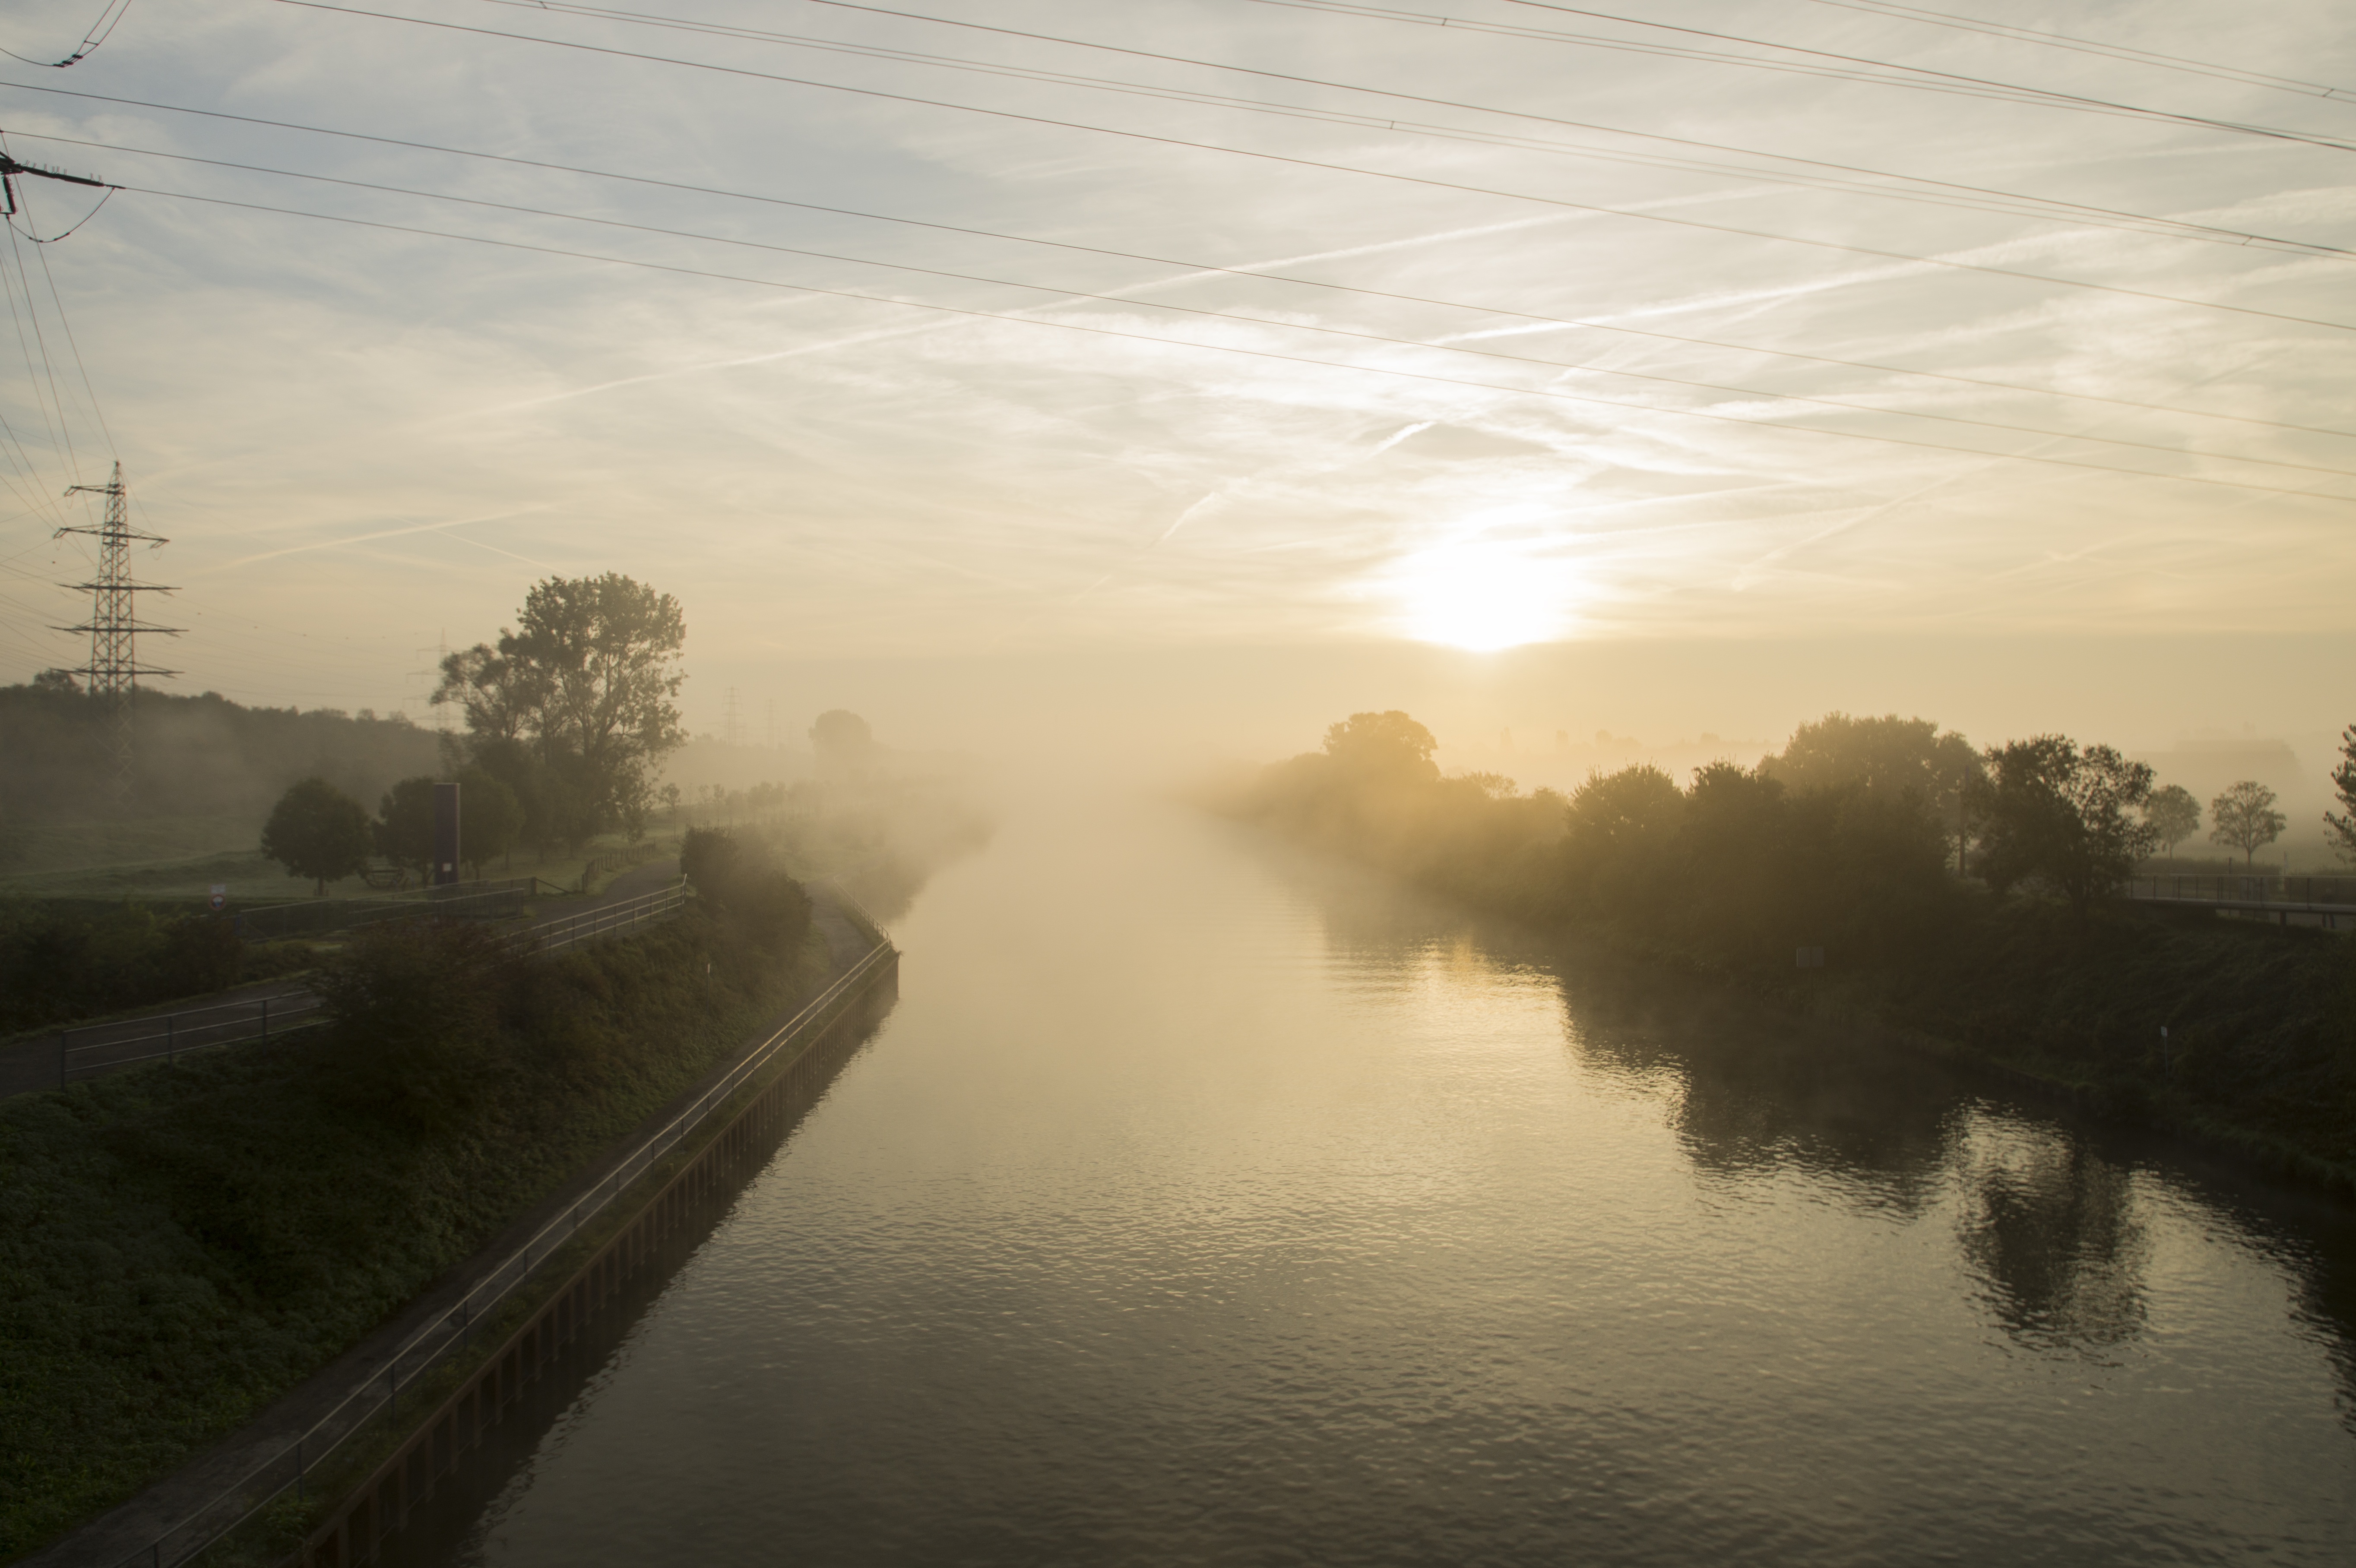
landscape, water, nature, horizon, cloud, sky, sun, fog, sunrise, sunset, mist, sunlight, morning, dawn, atmosphere, river, dusk, evening, reflection, weather, haze, romantic, waterway, germany, channel, mood, waters, mirroring, atmospheric phenomenon